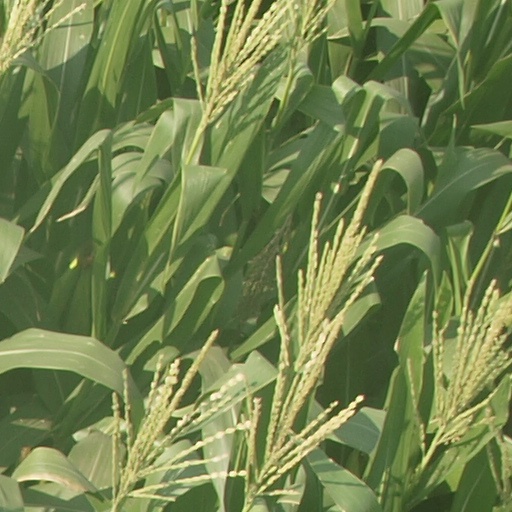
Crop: maize; corn